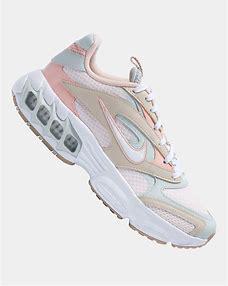
Brand: Nike
Model: Zoom Air Fire